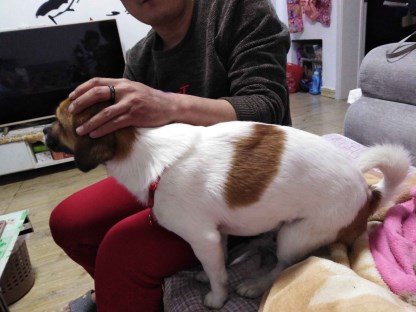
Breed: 3336-n000121-chinese_rural_dog